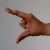
The image shows a hand gesture representing the letter 'Z' in Indian Sign Language.